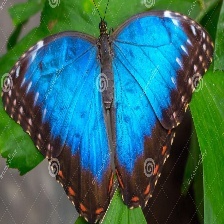
Species: BLUE MORPHO